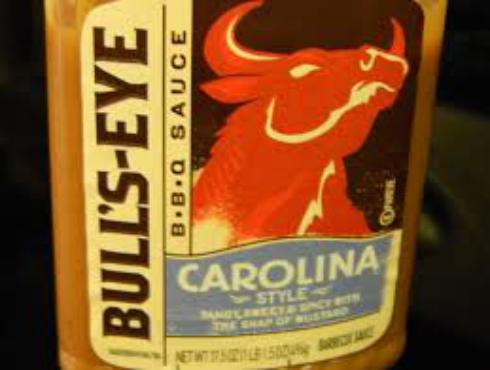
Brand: Bulls-Eye Barbecue
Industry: Food